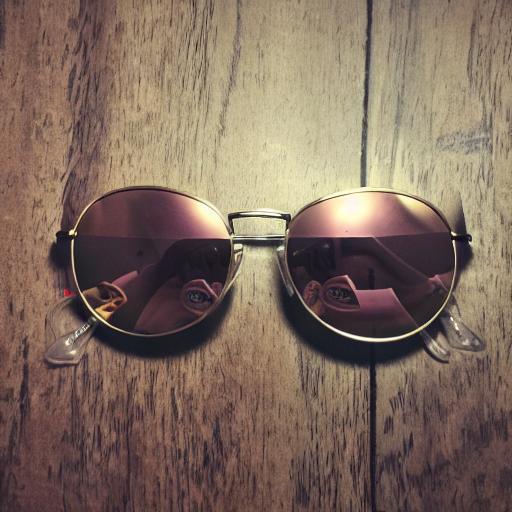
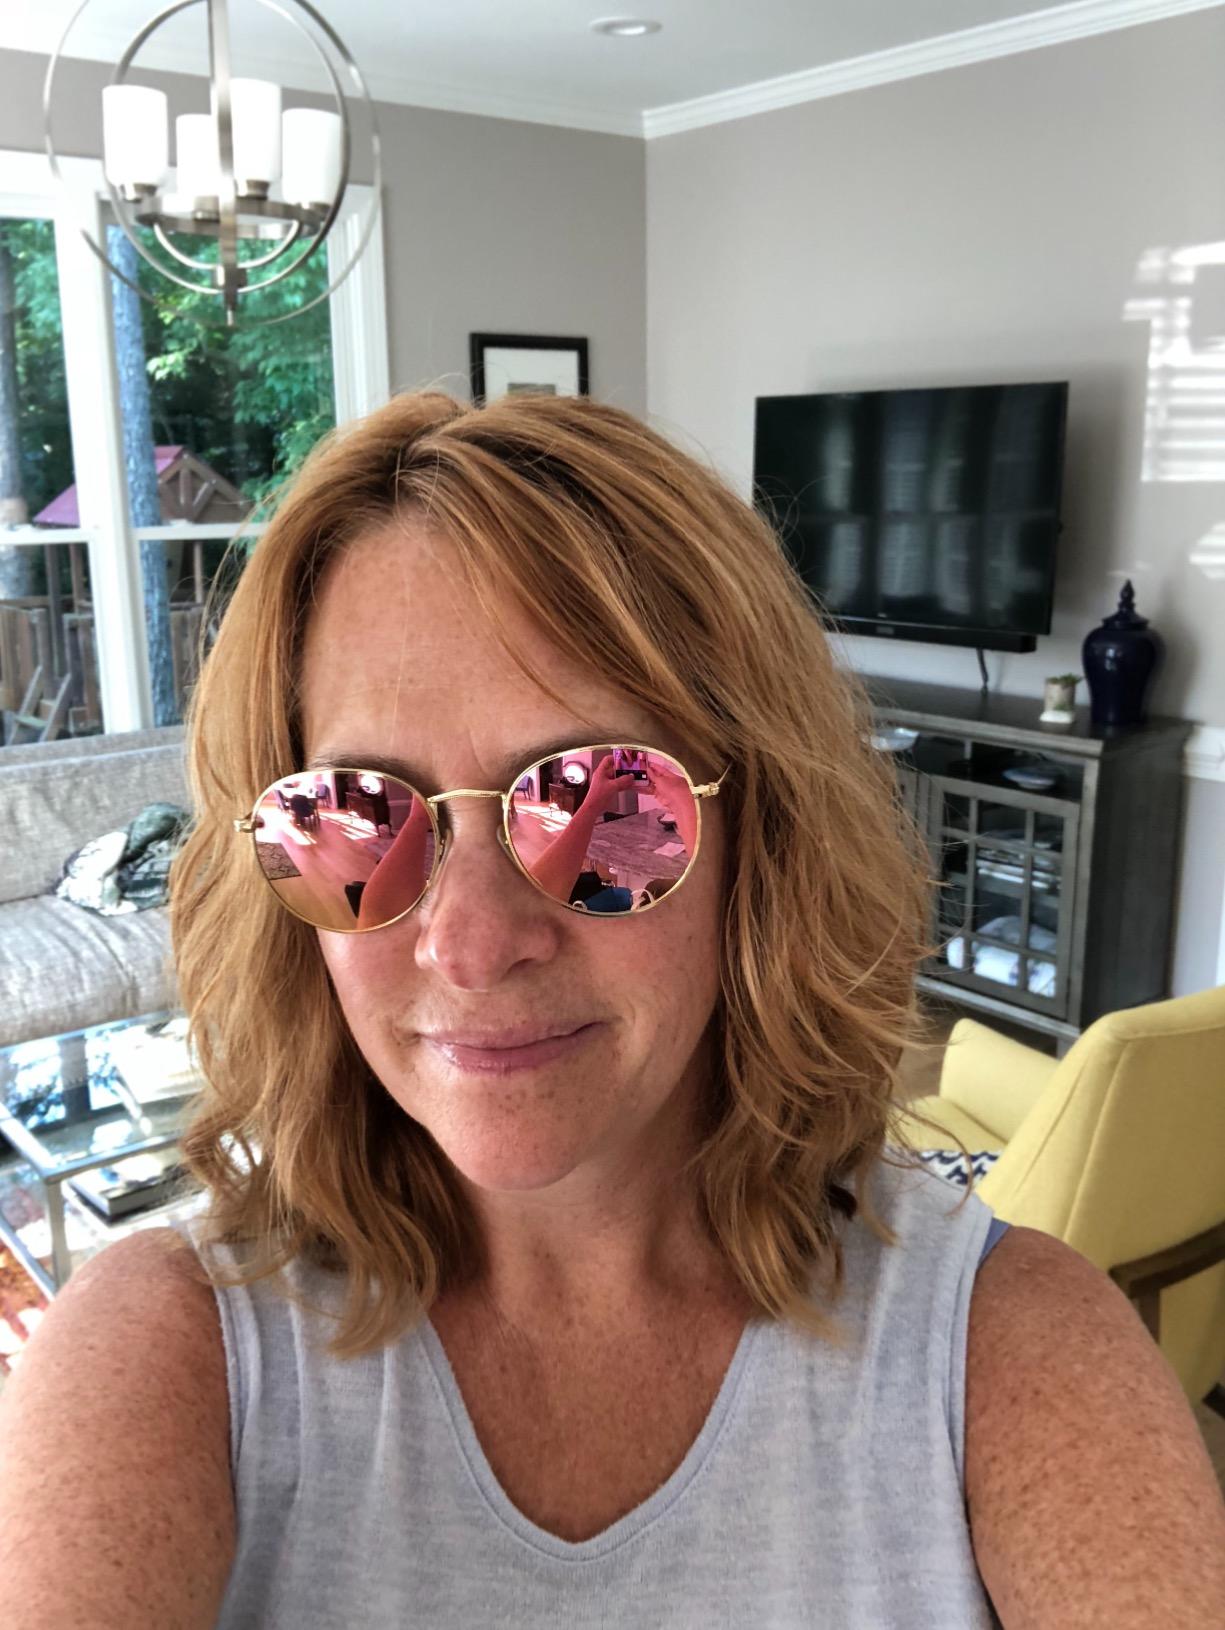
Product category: accessories_sunglasses
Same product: no